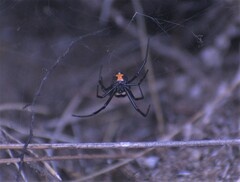
Species: Lactrodectus_hesperus